Sinta Tantra

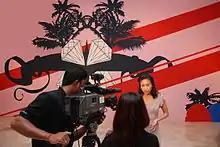
Sinta Tantra being interviewed in Bali. Arsenic Fantasy, 2009, is in the background

Sinta Tantra (born 11 November 1979) is a British artist of Balinese descent. She was born in New York on 11 November 1979, and spent her childhood in Indonesia, America and the UK. She graduated from the Slade School of Fine Art, London, in 2003 and completed her postgraduate degree at Royal Academy of Arts in 2006. In the same year, she was awarded the prestigious Deutsche Bank Award in Fine Art. Highly regarded for her site-specific work in the public realm, she has since undertaken commissions that include the Folkestone Triennial (2017), Songdo Tech City (2016), Liverpool Biennial (2012), The Southbank Centre (2008), and TFL Art on the Underground (2007). She held the inaugural Bridget Riley Fellowship 2016–17 at the British School at Rome, is the recipient of the British Council's International Development Award and was shortlisted for the Jerwood Painting Prize. She lives and works between London and Bali.